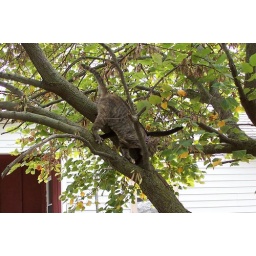
Two cats in a tree